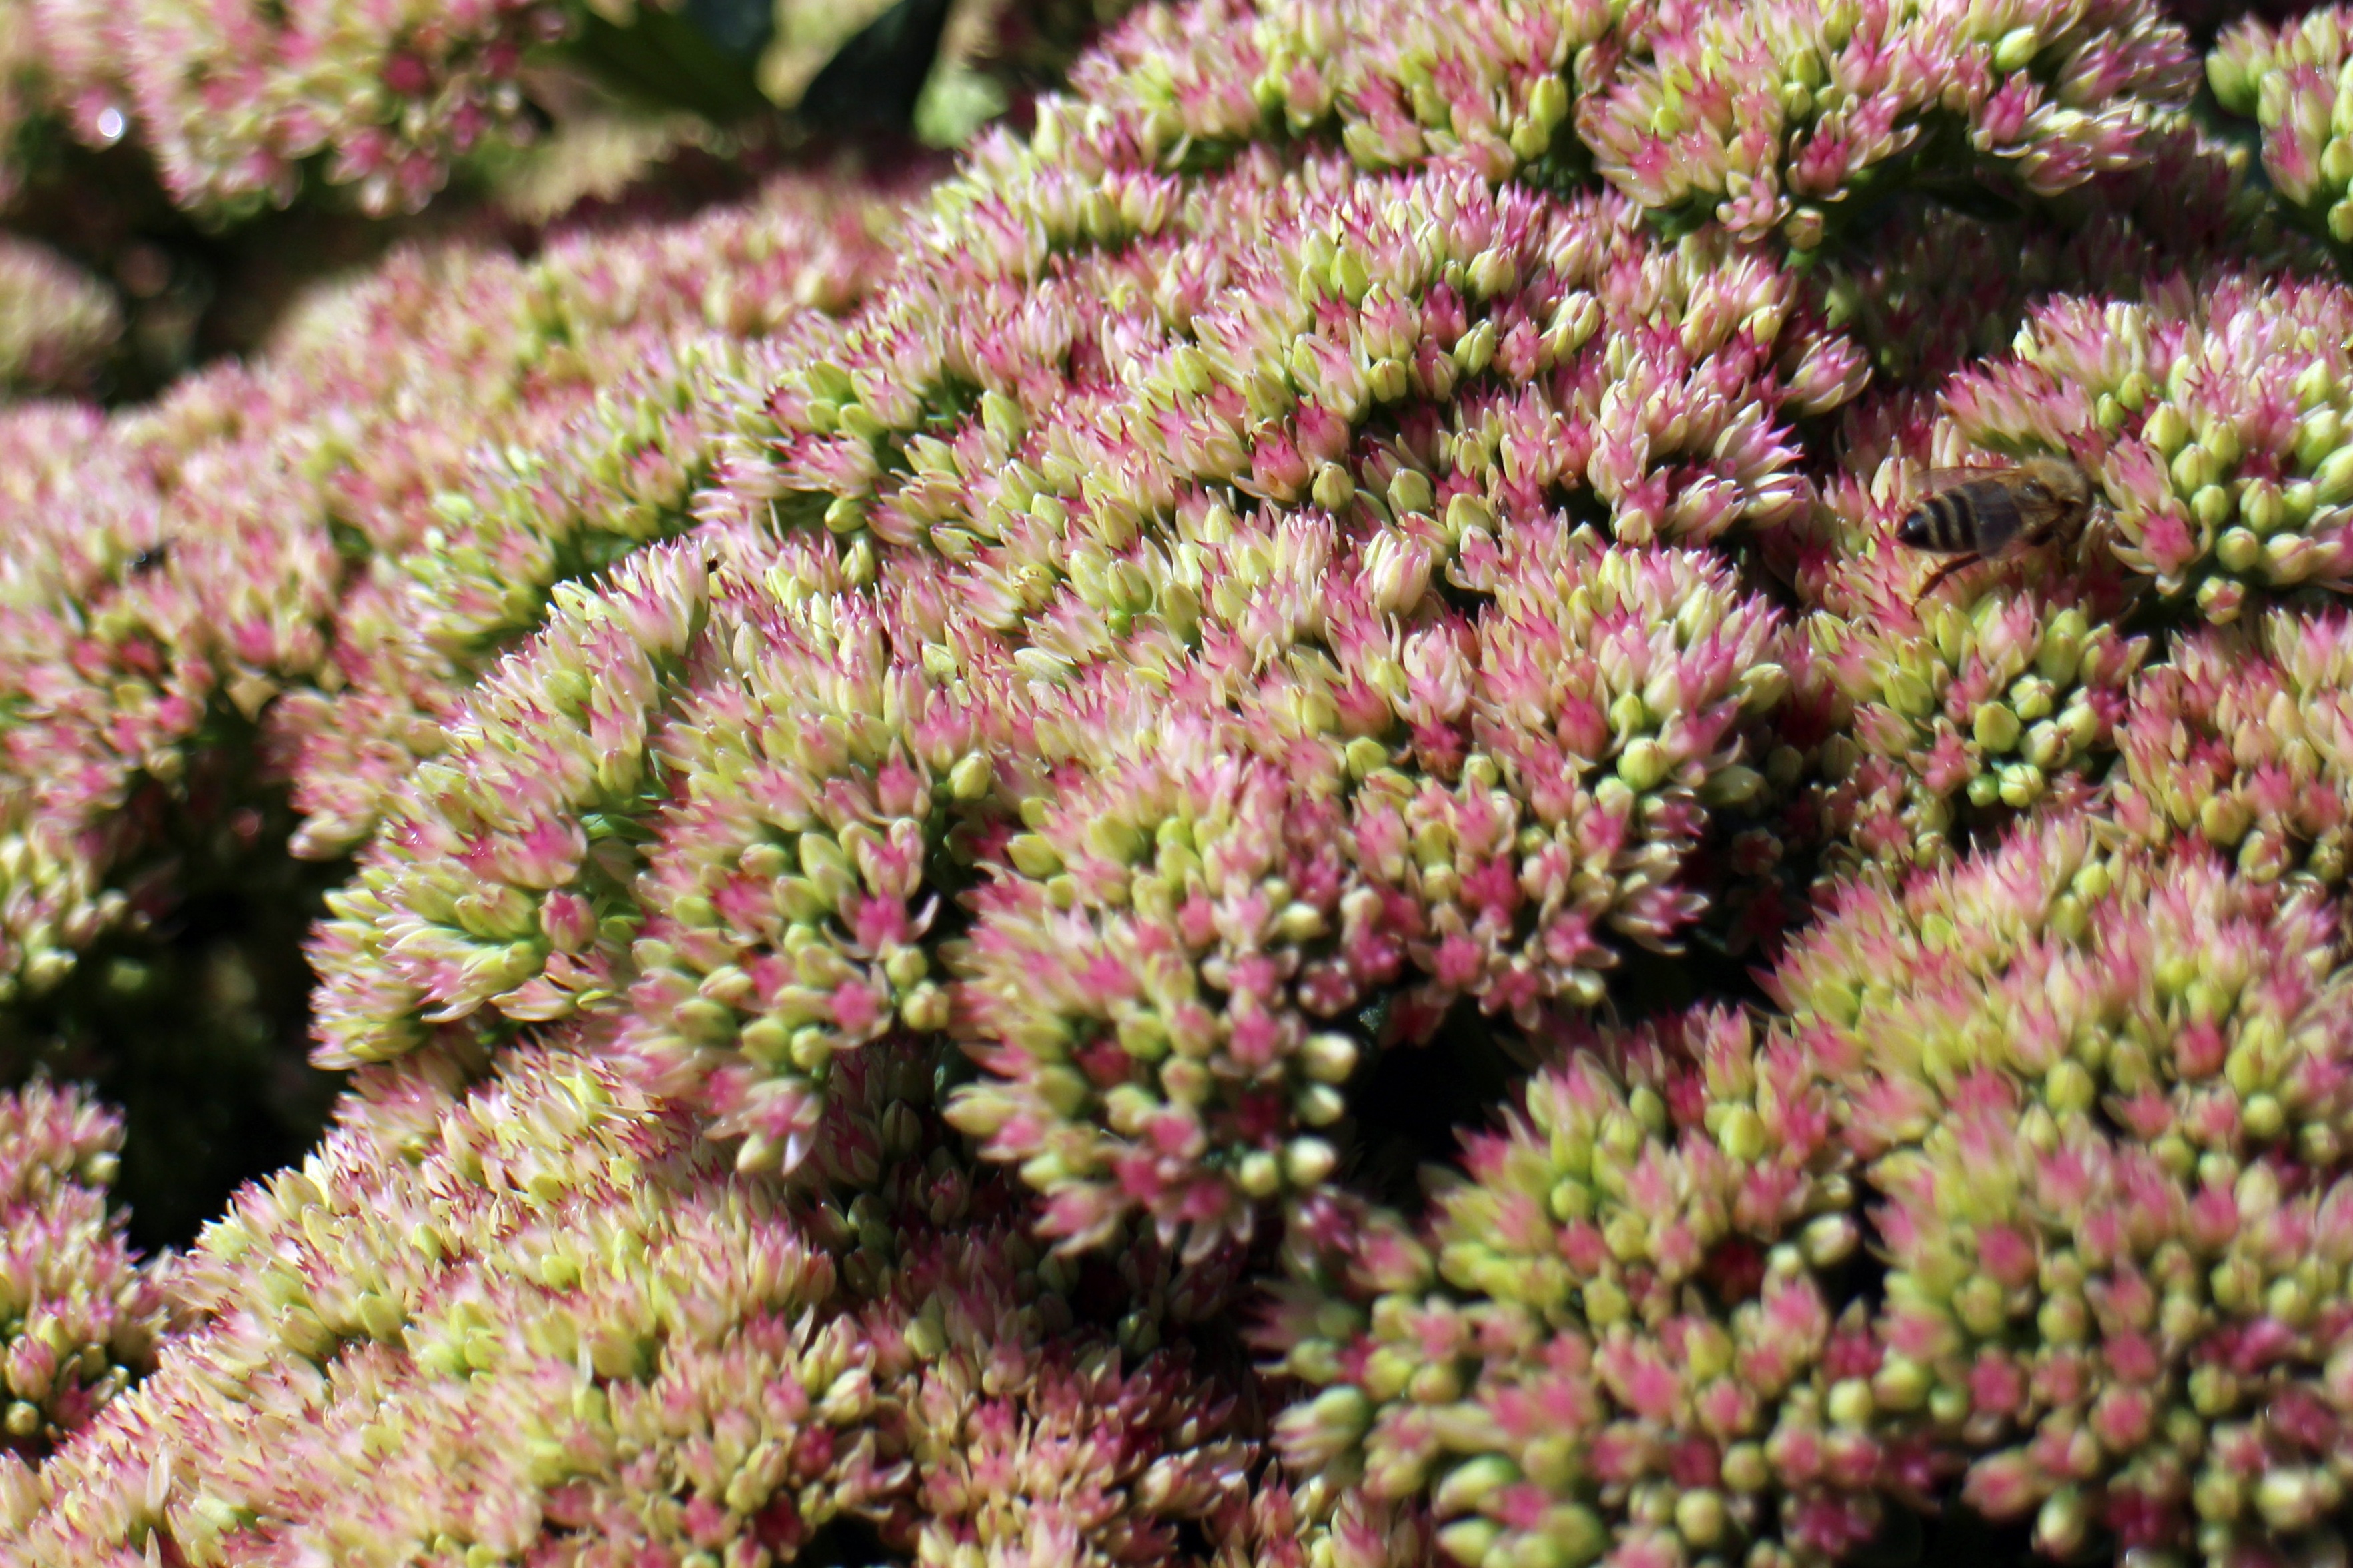
blossom, plant, flower, green, herb, botany, pink, flora, wildflower, flowers, background, shrub, violet, stonecrop, ornamental plant, ground cover, flowering plant, big fat hen, land plant, english lavender, breckland thyme